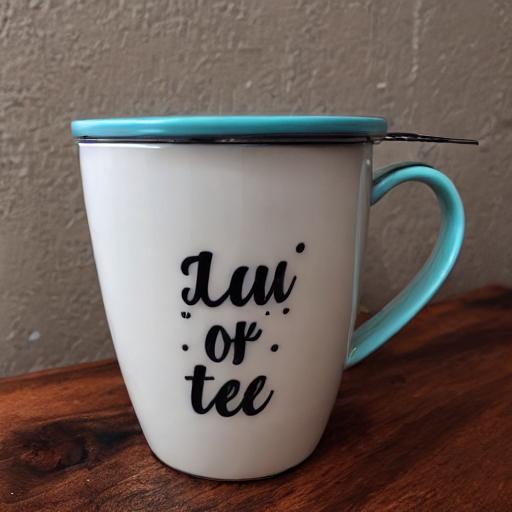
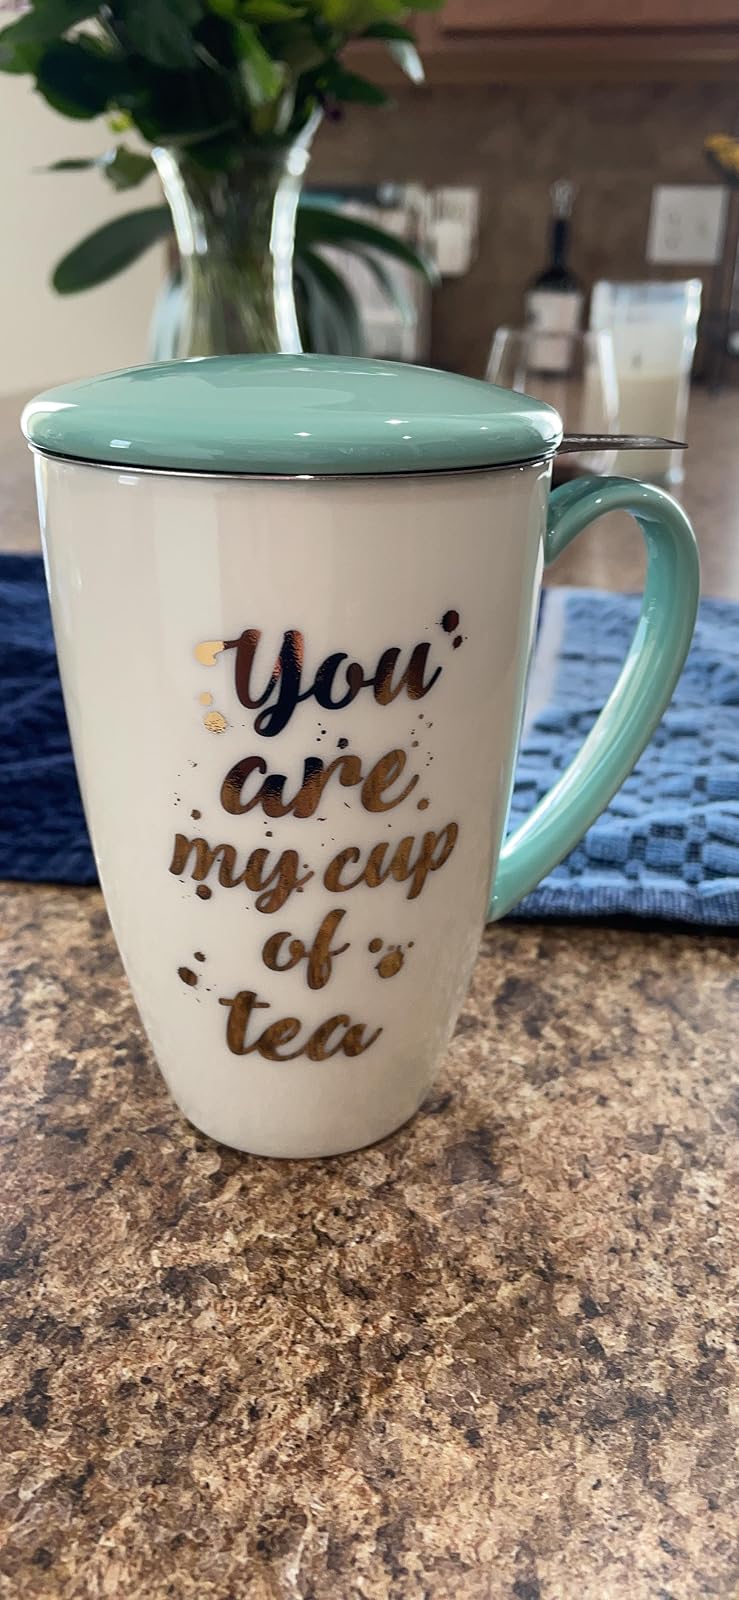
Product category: items_mug
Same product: no